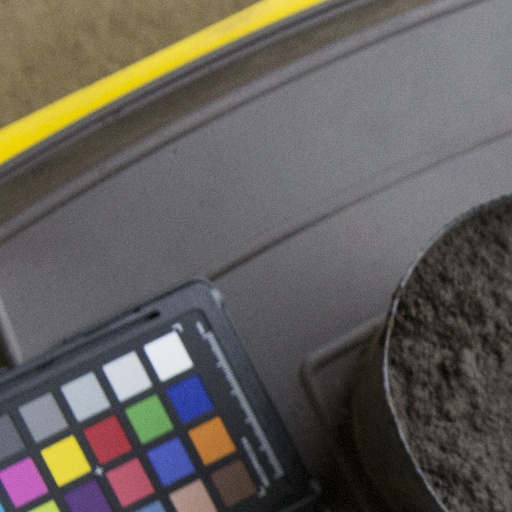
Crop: soybean